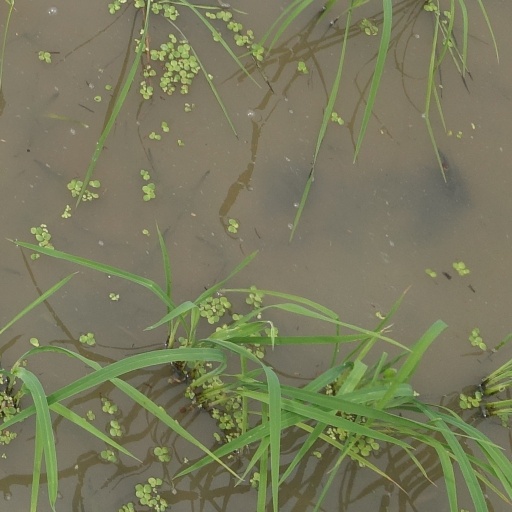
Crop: rice